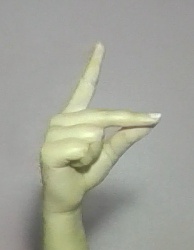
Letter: ta